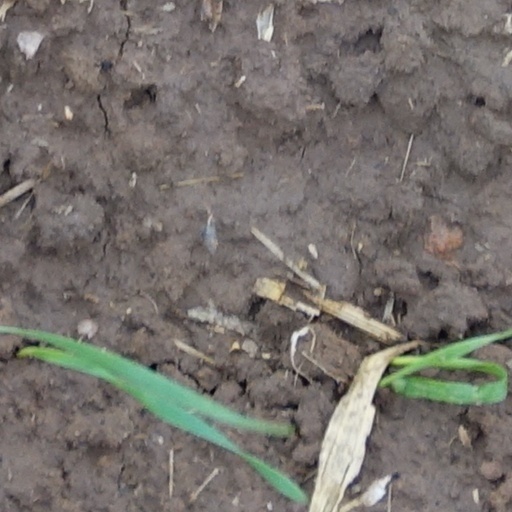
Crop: wheat